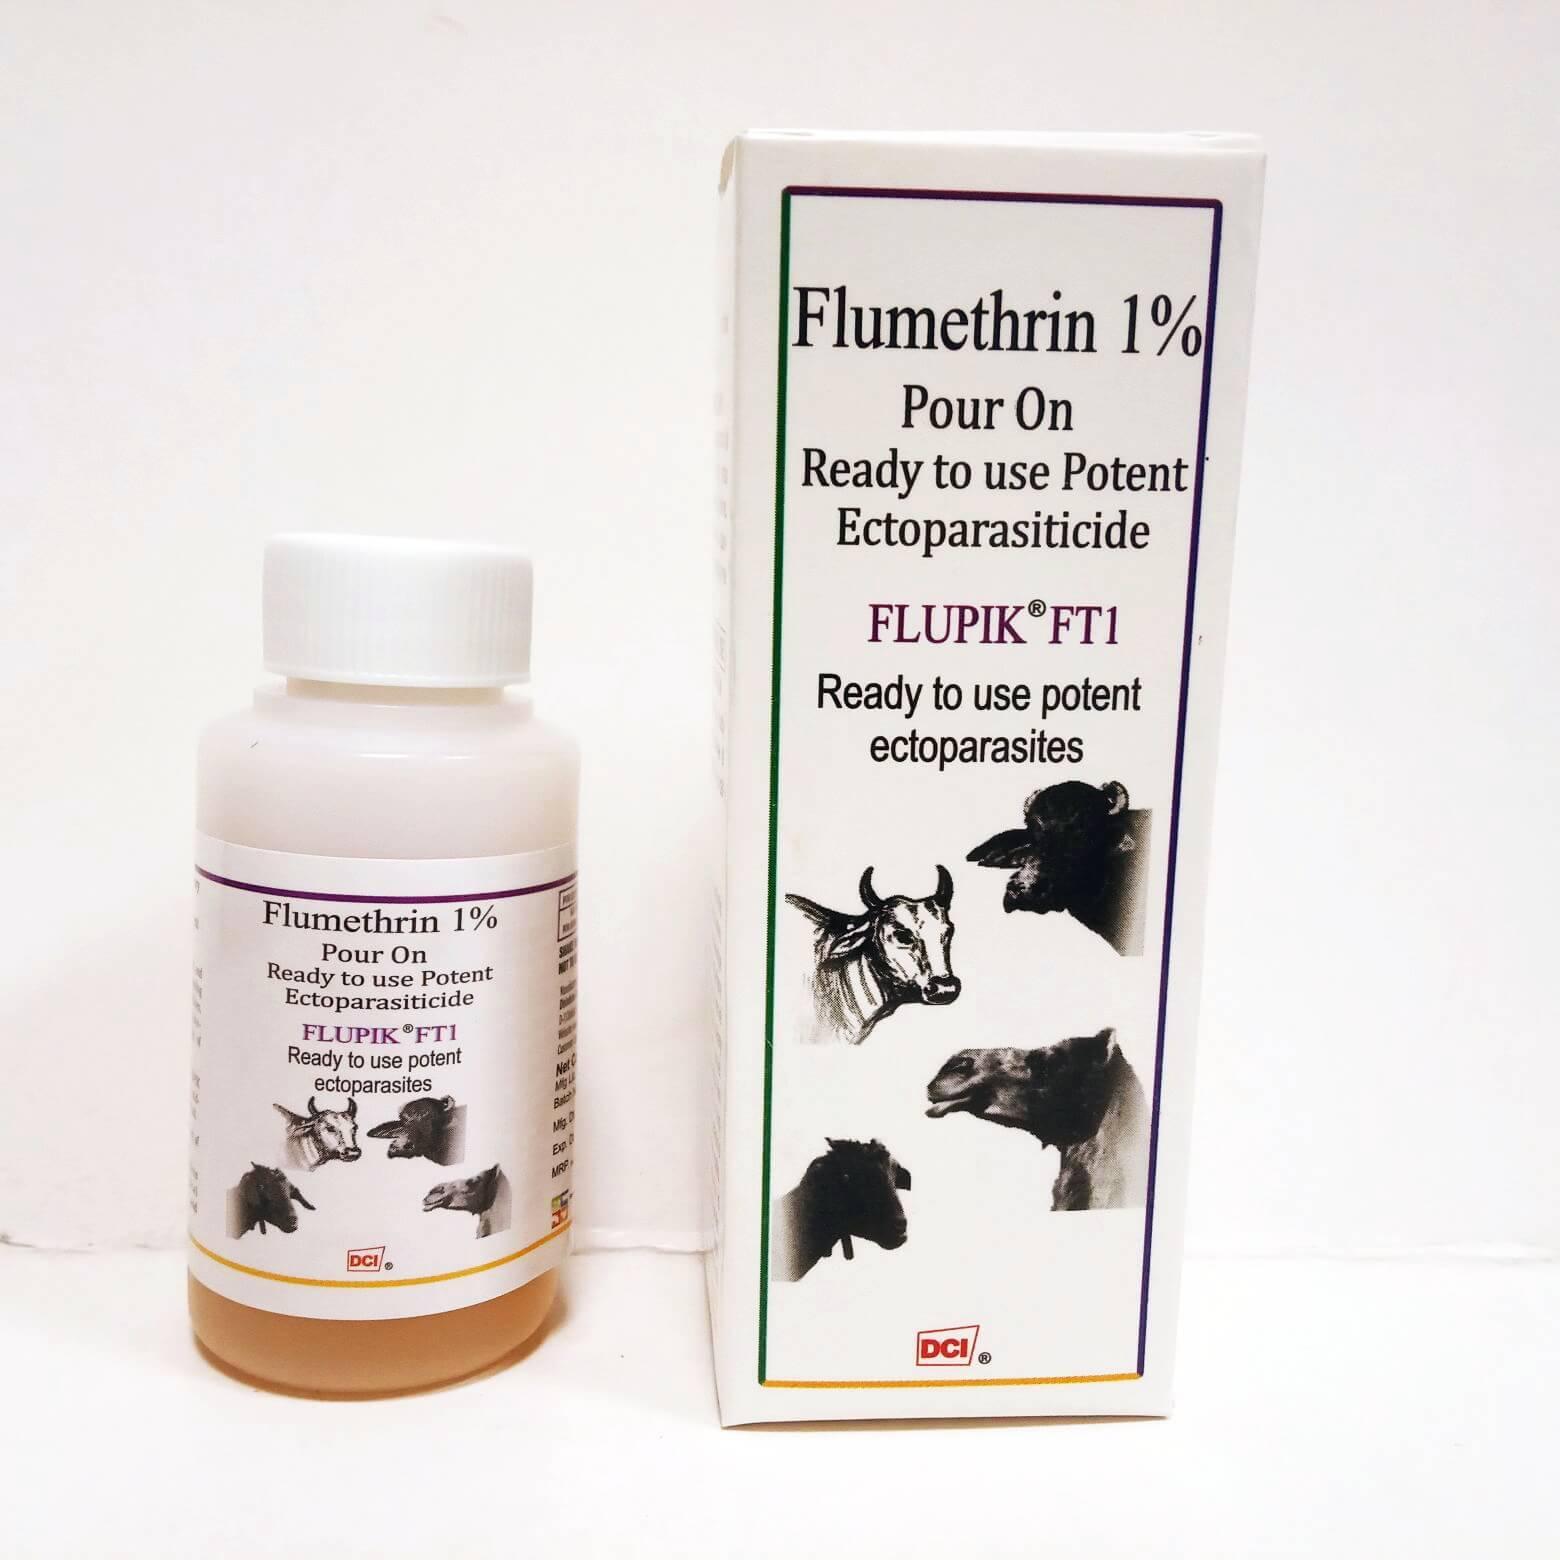
Dawa ya kimiminika ya mifugo kamavile ng'ombe, mbuzi, kondoo, farasi ikiwa imeifadhiwa vizuri katika chupa ndogo na kufungwa ili isimwagike pembeni kukiwa na boksi lililo tengenezwa kwa kutumia karatasi ngumu, lenye maandishi yanayoonyesha jina la dawa hiyo pamoja na namna ya kutumia.